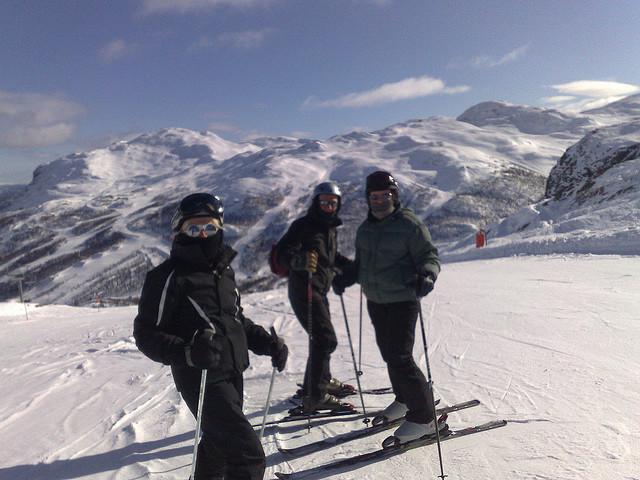
A group of three people holding ski poles on top of a ski slope.